Leyland Titan (front-engined double-decker)

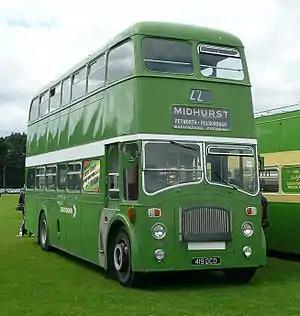
A Northern Counties-bodied Leyland Titan PD3/4, Southdown Motor Services fleet number 419

There was never an OPD3, as the thicker steel for the framing and the larger worm-wheel for the rear axle were standard in the PD3, which was offered for export as well as the home market. Leyland exhibited the first completed example at the 1956 Commercial Motor Show. This had an MCW Orion body but, although shown with 74 seats, it was reduced to a 68-seat layout before delivery to Potteries Motor Traction, which registered it 700AEH. It was a major constituent of the British Electric Traction Group's new order programme for 1957, and was also ordered by Central and Western SMT and W. Alexander, all dual-sourcing with Lodekkas. Western and Alexander took batches with 67-seat lowbridge bodies until 1961, while Central reverted to the 59-seater PD2 during the same period.